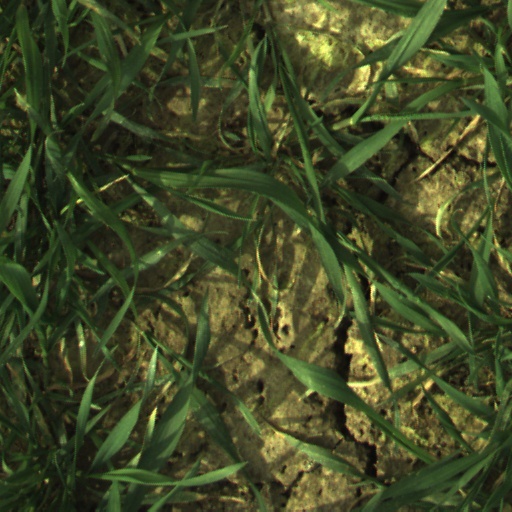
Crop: wheat